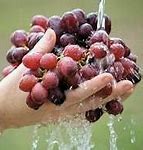
Label: Grapes